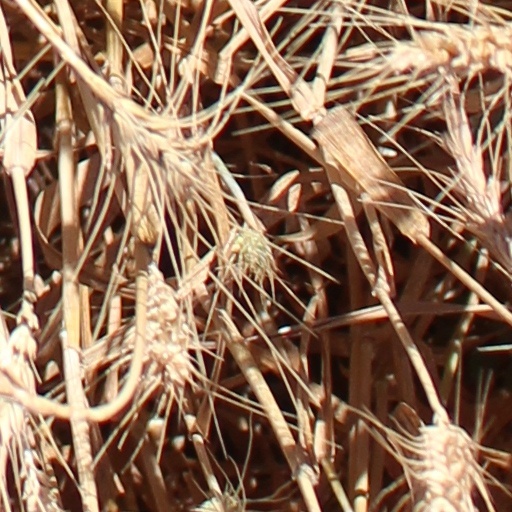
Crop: wheat